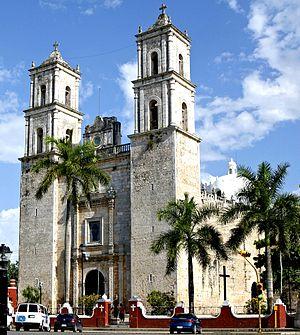
Selon le site officiel du Secrétariat du Tourisme, en juin 2019 le Mexique comptait 121 pueblos mágicos répartis dans 31 états de la fédération.